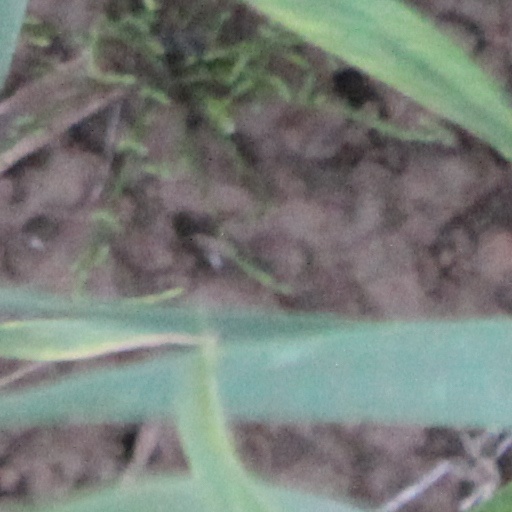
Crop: wheat